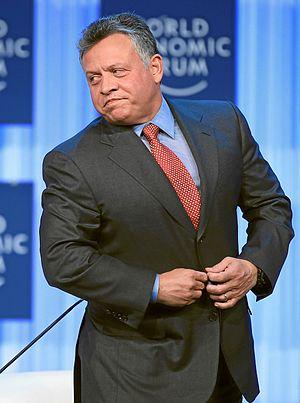
Antigua-et-Barbuda